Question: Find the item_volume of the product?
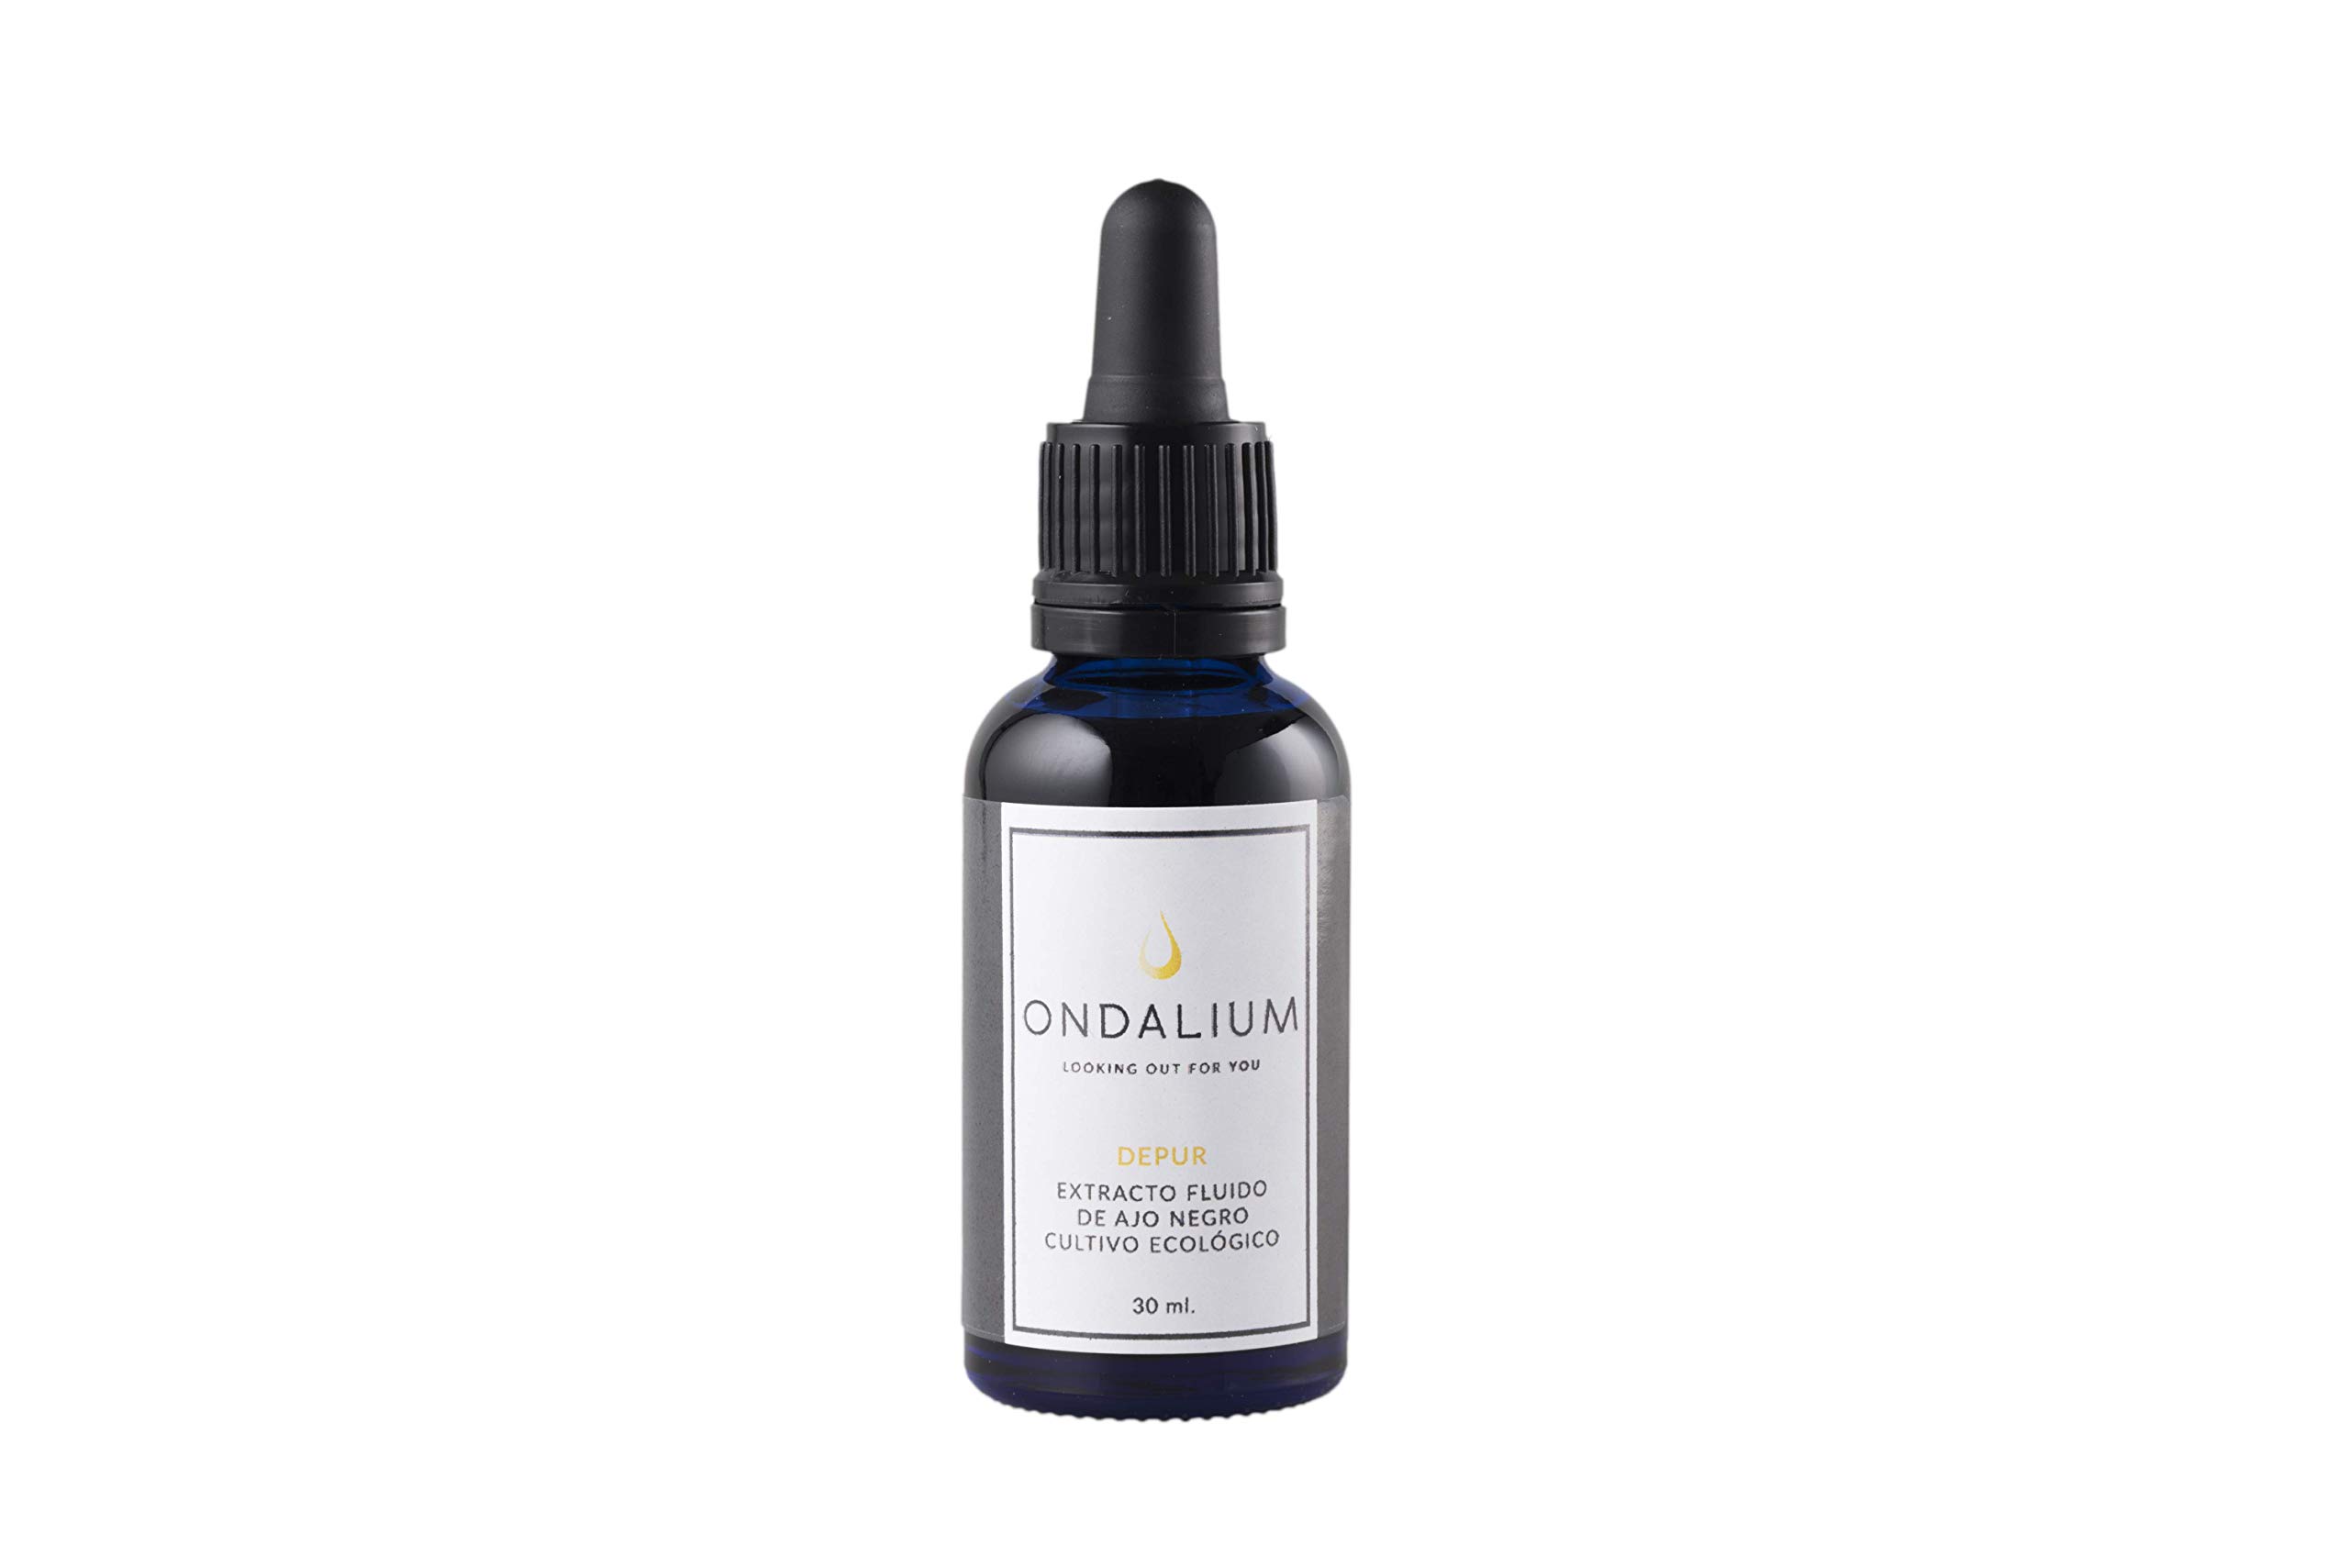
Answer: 30.0 millilitre